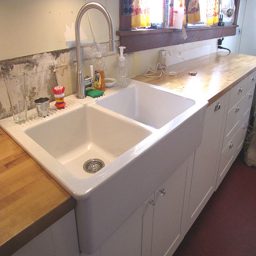
A picture of a very clean sink in a room.
A kitchen scene focused on the kitchen sink.
The white sink is the the left of the window.
We are looking at a farm style sink.
A pair of sinks in the middle of a kitchen counter with a wooden countertop